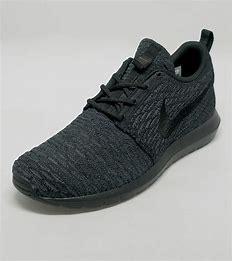
Brand: Nike
Model: Roshe One